Scientific racism

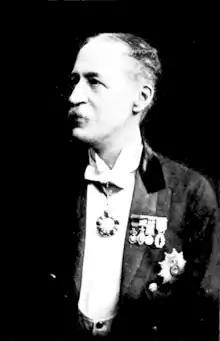
Black-and-white photograph of a man.

The scientific classification established by Carl Linnaeus is requisite to any human racial classification scheme. In the 19th century, unilineal evolution, or classical social evolution, was a conflation of competing sociologic and anthropologic theories proposing that Western European culture was the acme of human socio-cultural evolution. The Christian Bible was interpreted to sanction slavery and from the 1820s to the 1850s was often used in the antebellum Southern United States, by writers such as the Rev. Richard Furman and Thomas R. Cobb, to enforce the idea that Negroes had been created inferior, and thus suited to slavery.